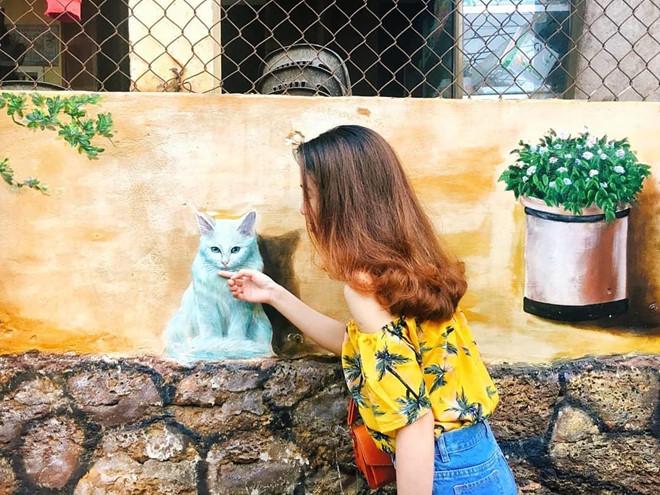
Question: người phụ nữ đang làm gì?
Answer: đang sờ bức tranh hình con mèo